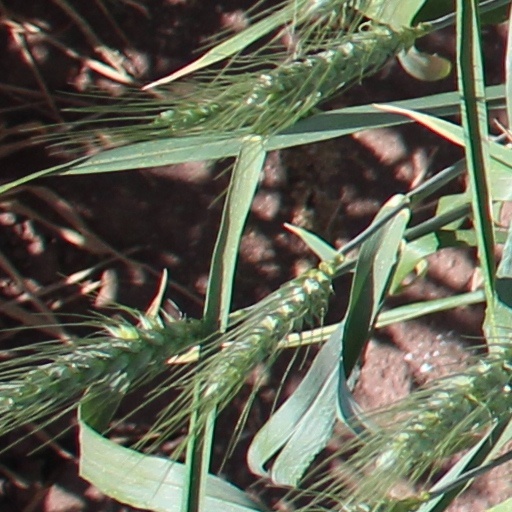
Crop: wheat